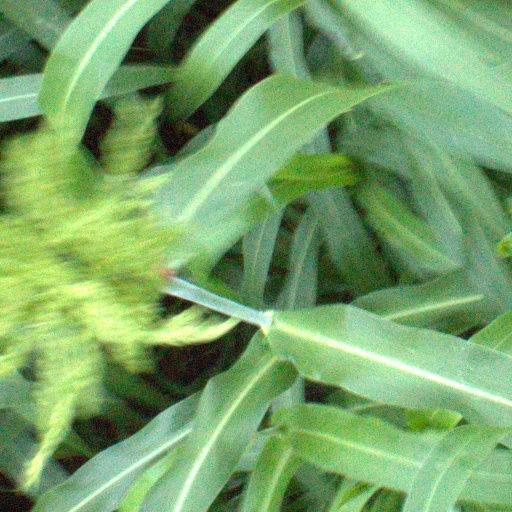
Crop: sorghum